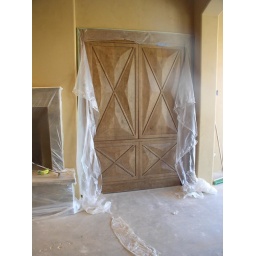
Custom TV cabinet built and installed by Matthew Hibbard of Hibbard Custom Cabinets